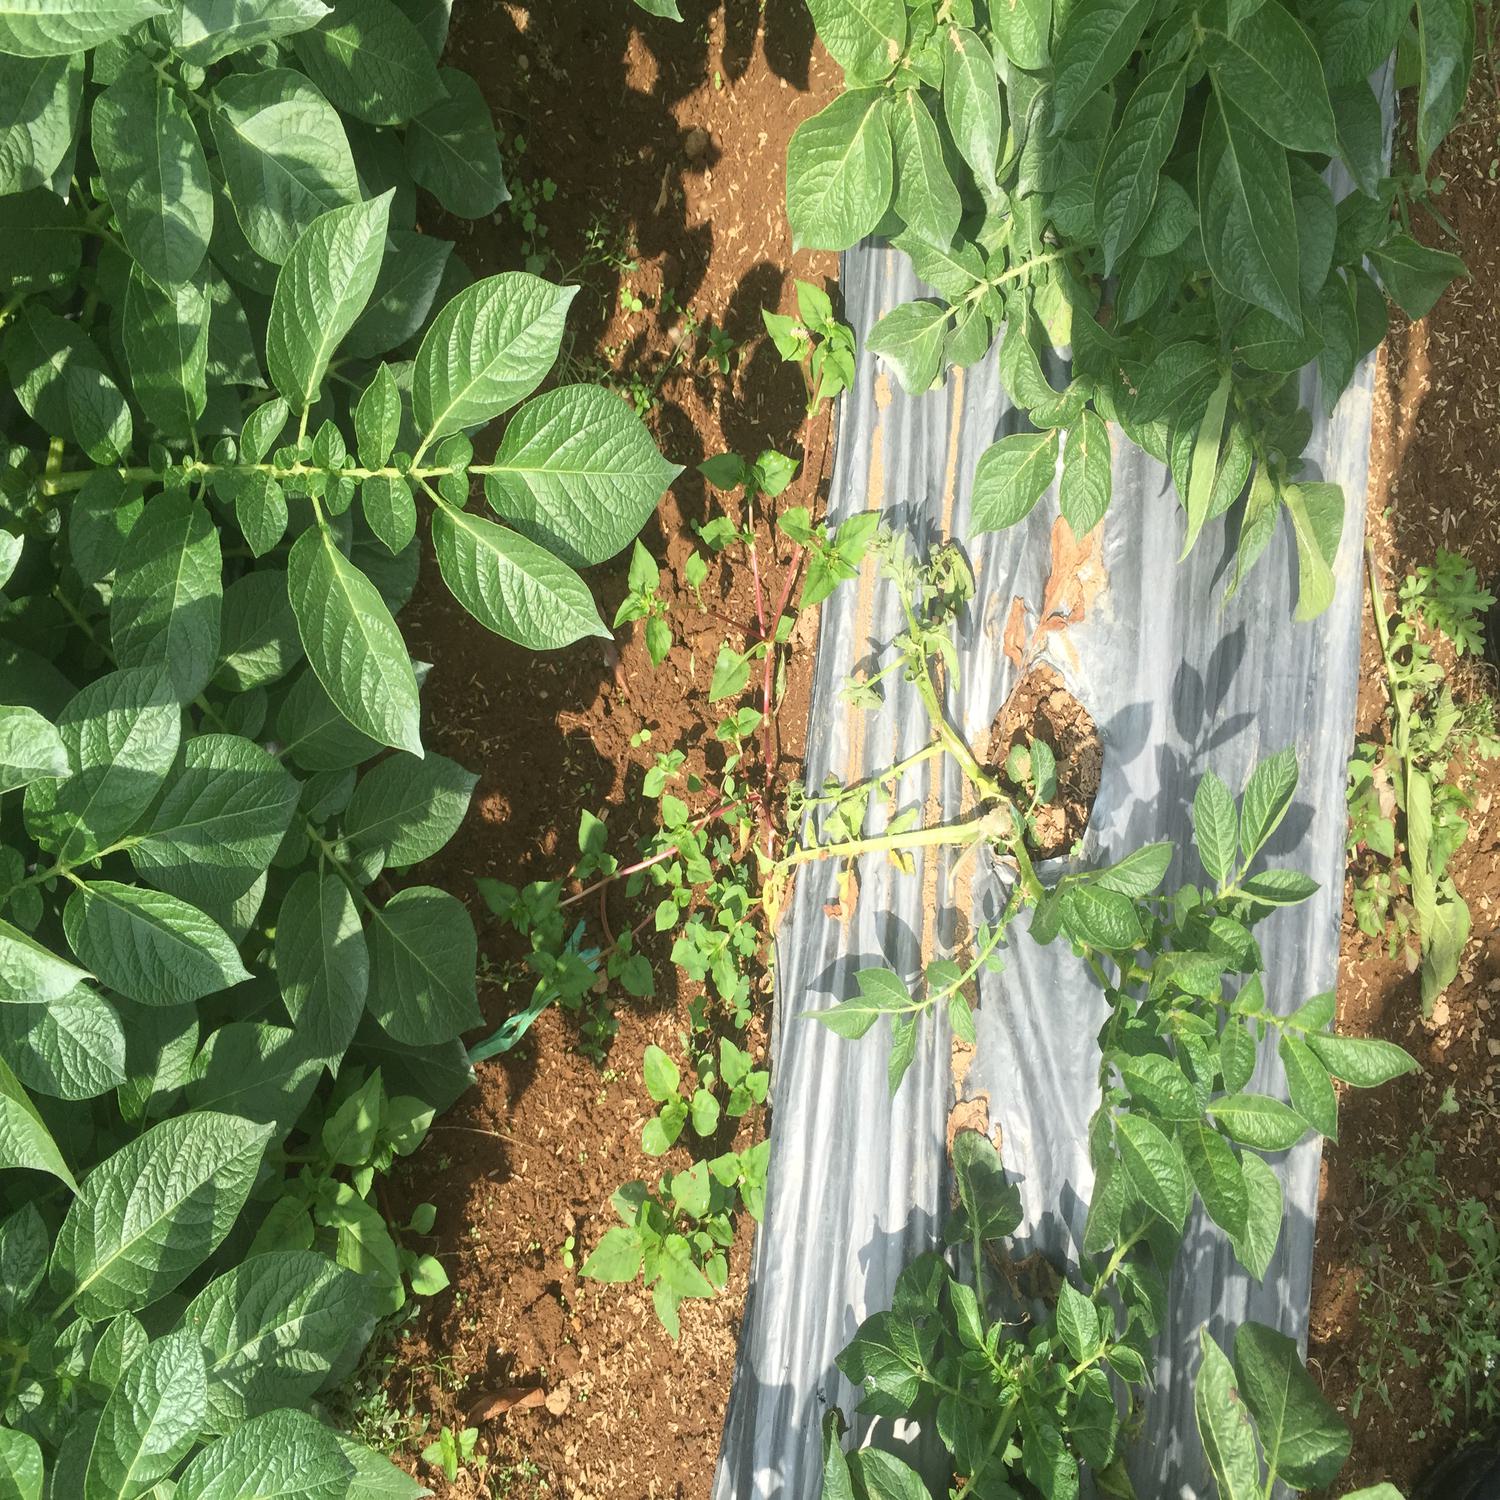
Label: Bacteria